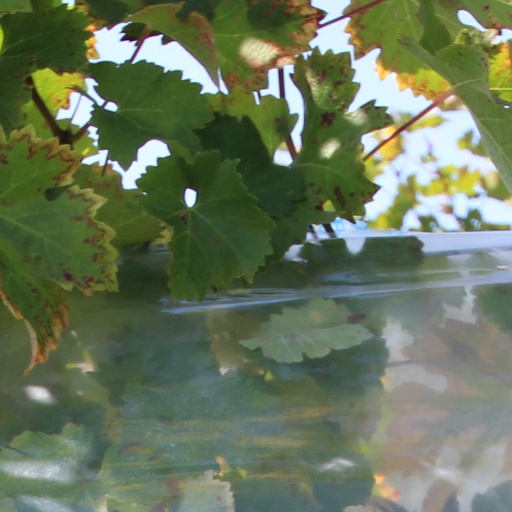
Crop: grape